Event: Nepal Earthquake
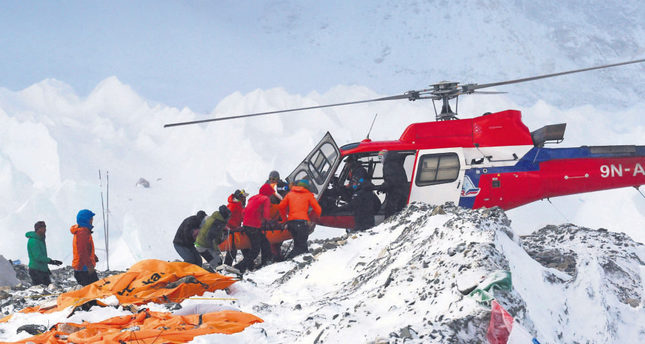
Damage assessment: no_damage